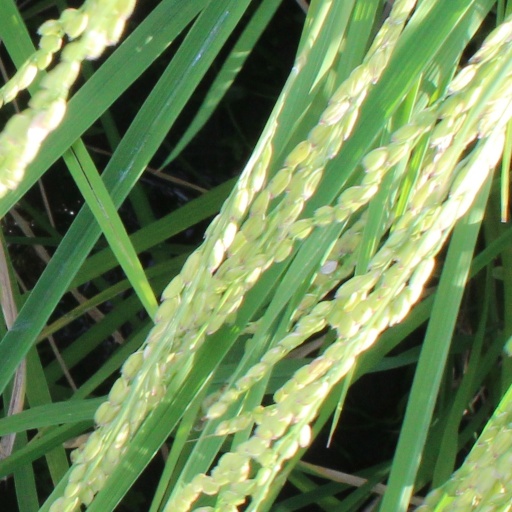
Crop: rice